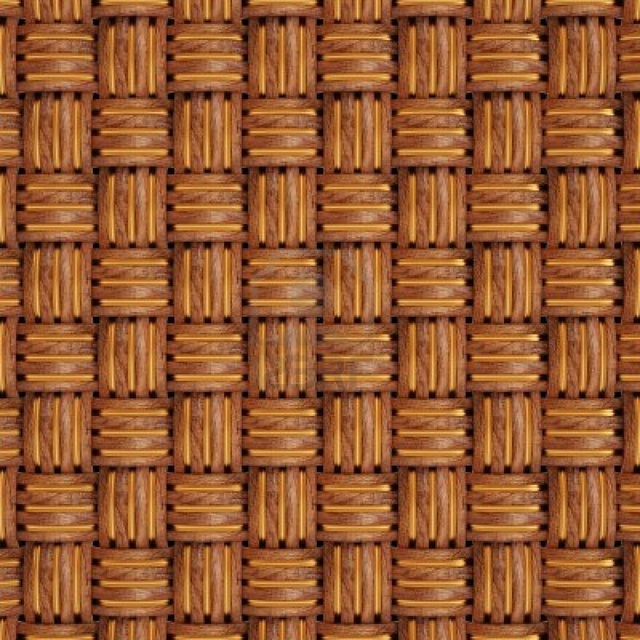
Texture: woven